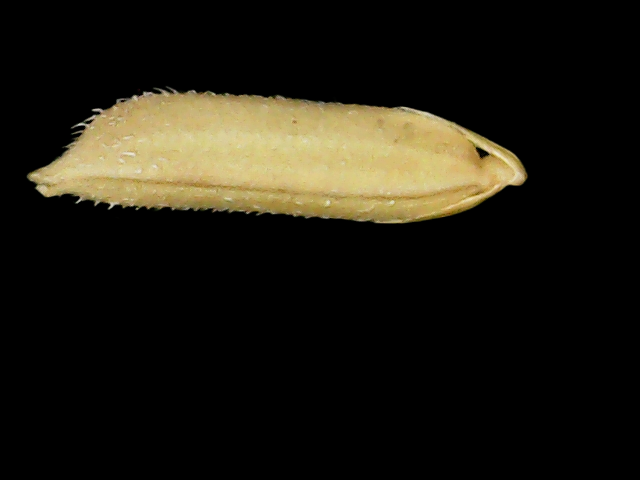
Rice variety: Binadhan19